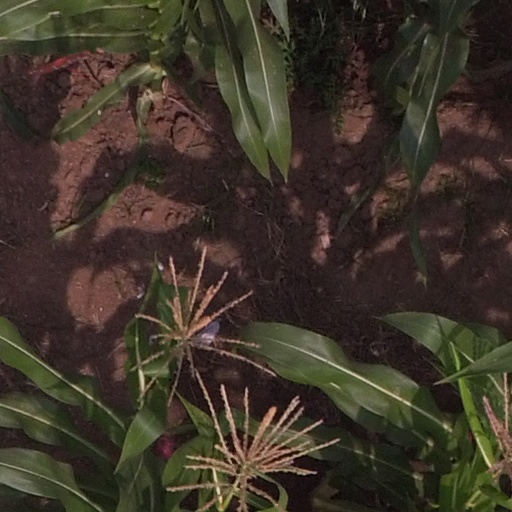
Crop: maize; corn